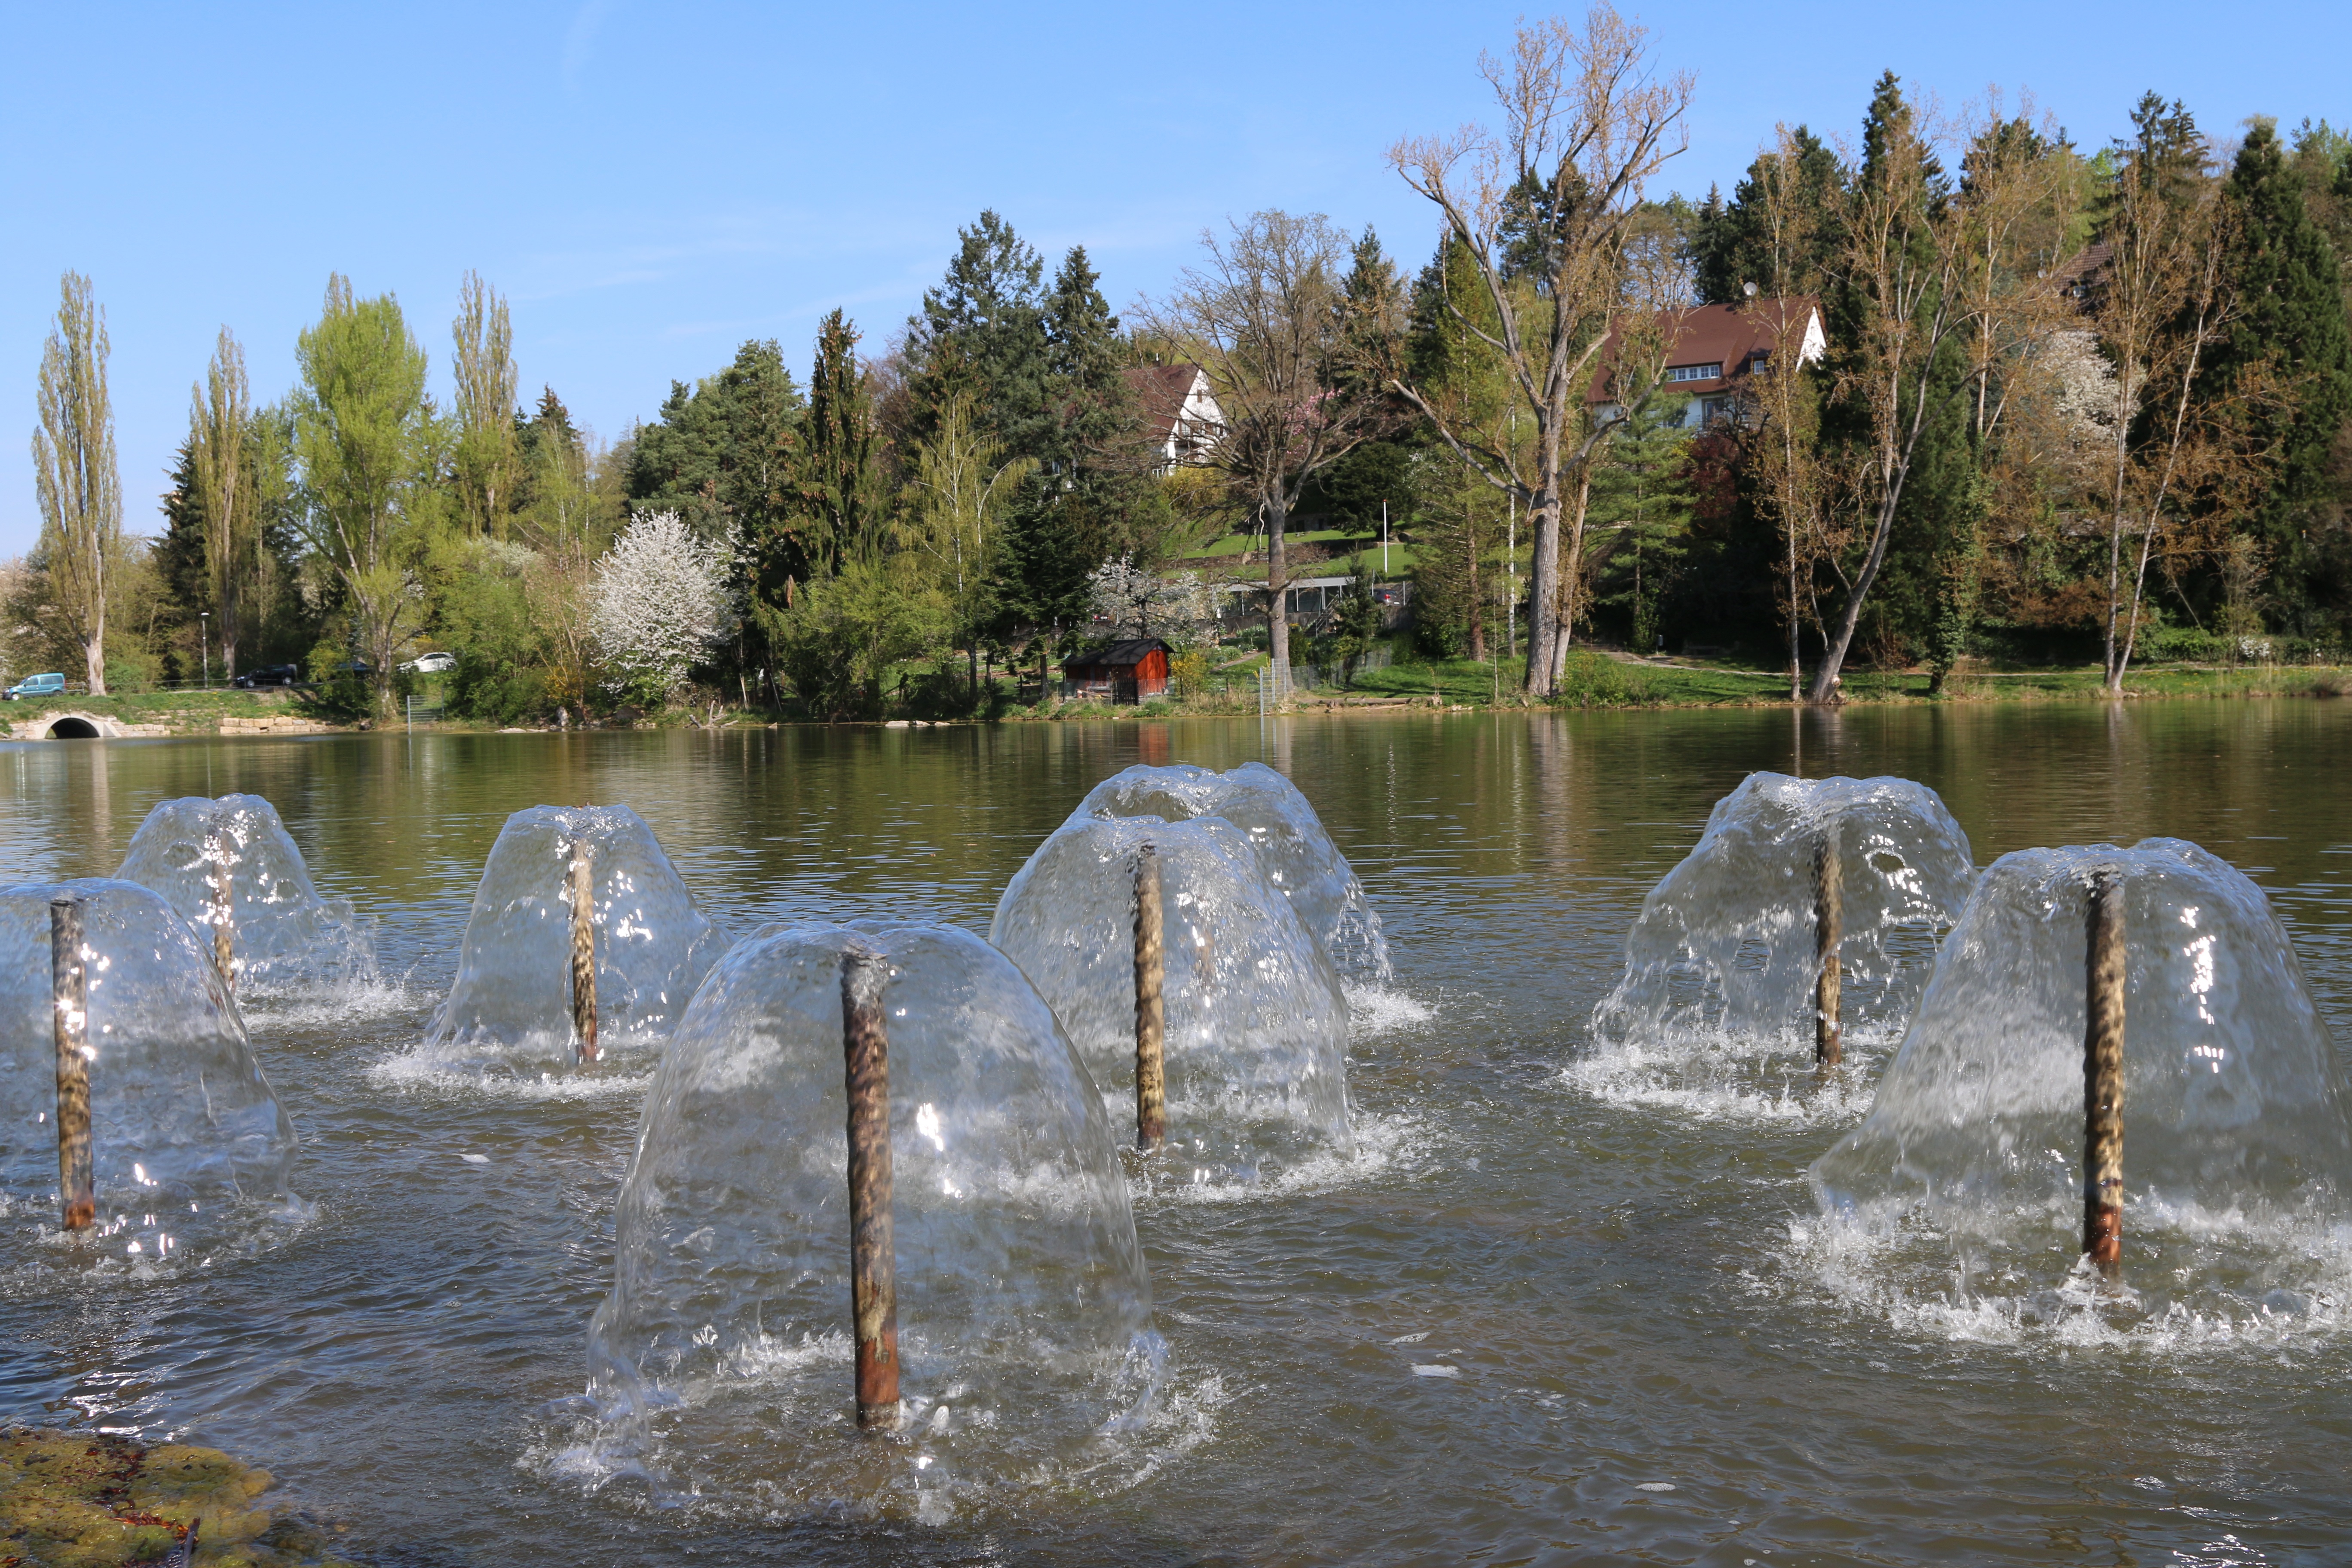
water, lake, pond, park, bank, wetland, fountain, water feature, sindelfingen, sommerhofen, district of b blingen